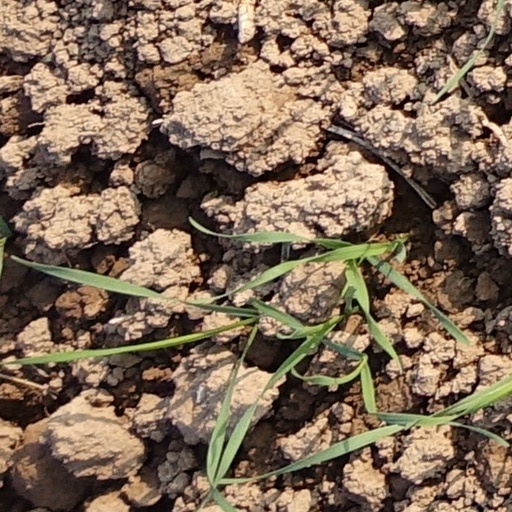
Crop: wheat